Gill Sans

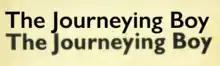
A Penguin Books paperback from 1949 compared to digital Gill Sans semi-bold, showing subtle differences in weight and spacing

According to Rhatigan and other sources, Gill Sans had been released in the following styles by the end of the metal type period (not all sold at the same time):